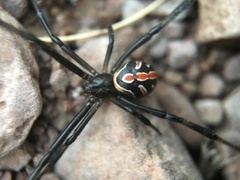
Species: Lactrodectus_hesperus